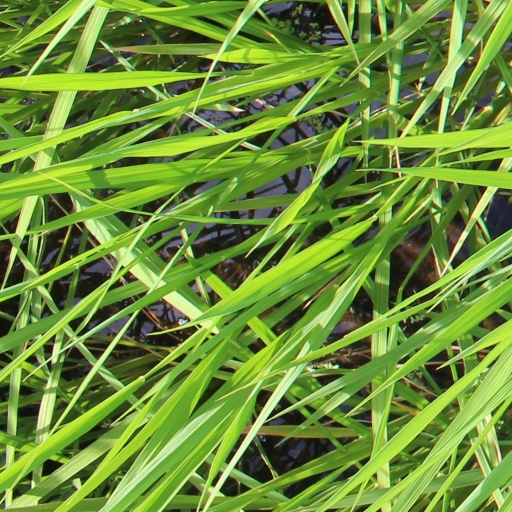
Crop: rice